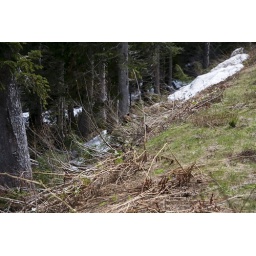
As I came around a corner I spotted a bear along the road. Look at the tree in the center!